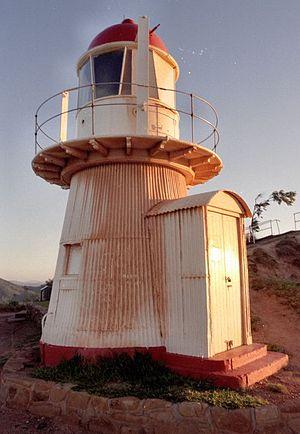
Il s'agit d'une liste des phares d'Australie. Elle contient les phares actifs ainsi que ceux déclassés mais d'importance historique.